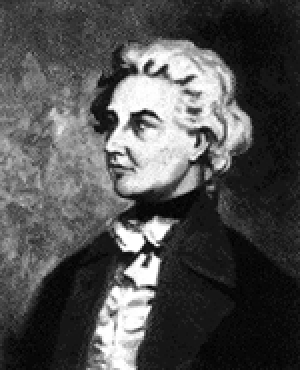
Washington, dans le district de Columbia, souvent appelée Washington, D.C., The District, ou simplement D.C., est une ville indépendante des États-Unis dont elle est la capitale. Selon les dernières estimations, elle compte 702 455 habitants intra-muros sur une superficie de 177 km² ; son aire urbaine en compte environ 6,2 millions, la sixième des États-Unis.